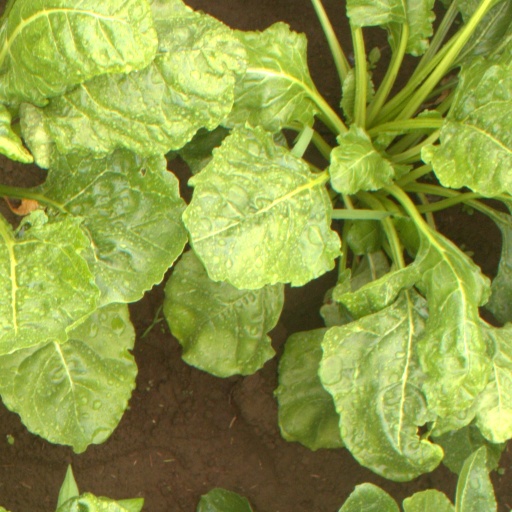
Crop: sugar beet